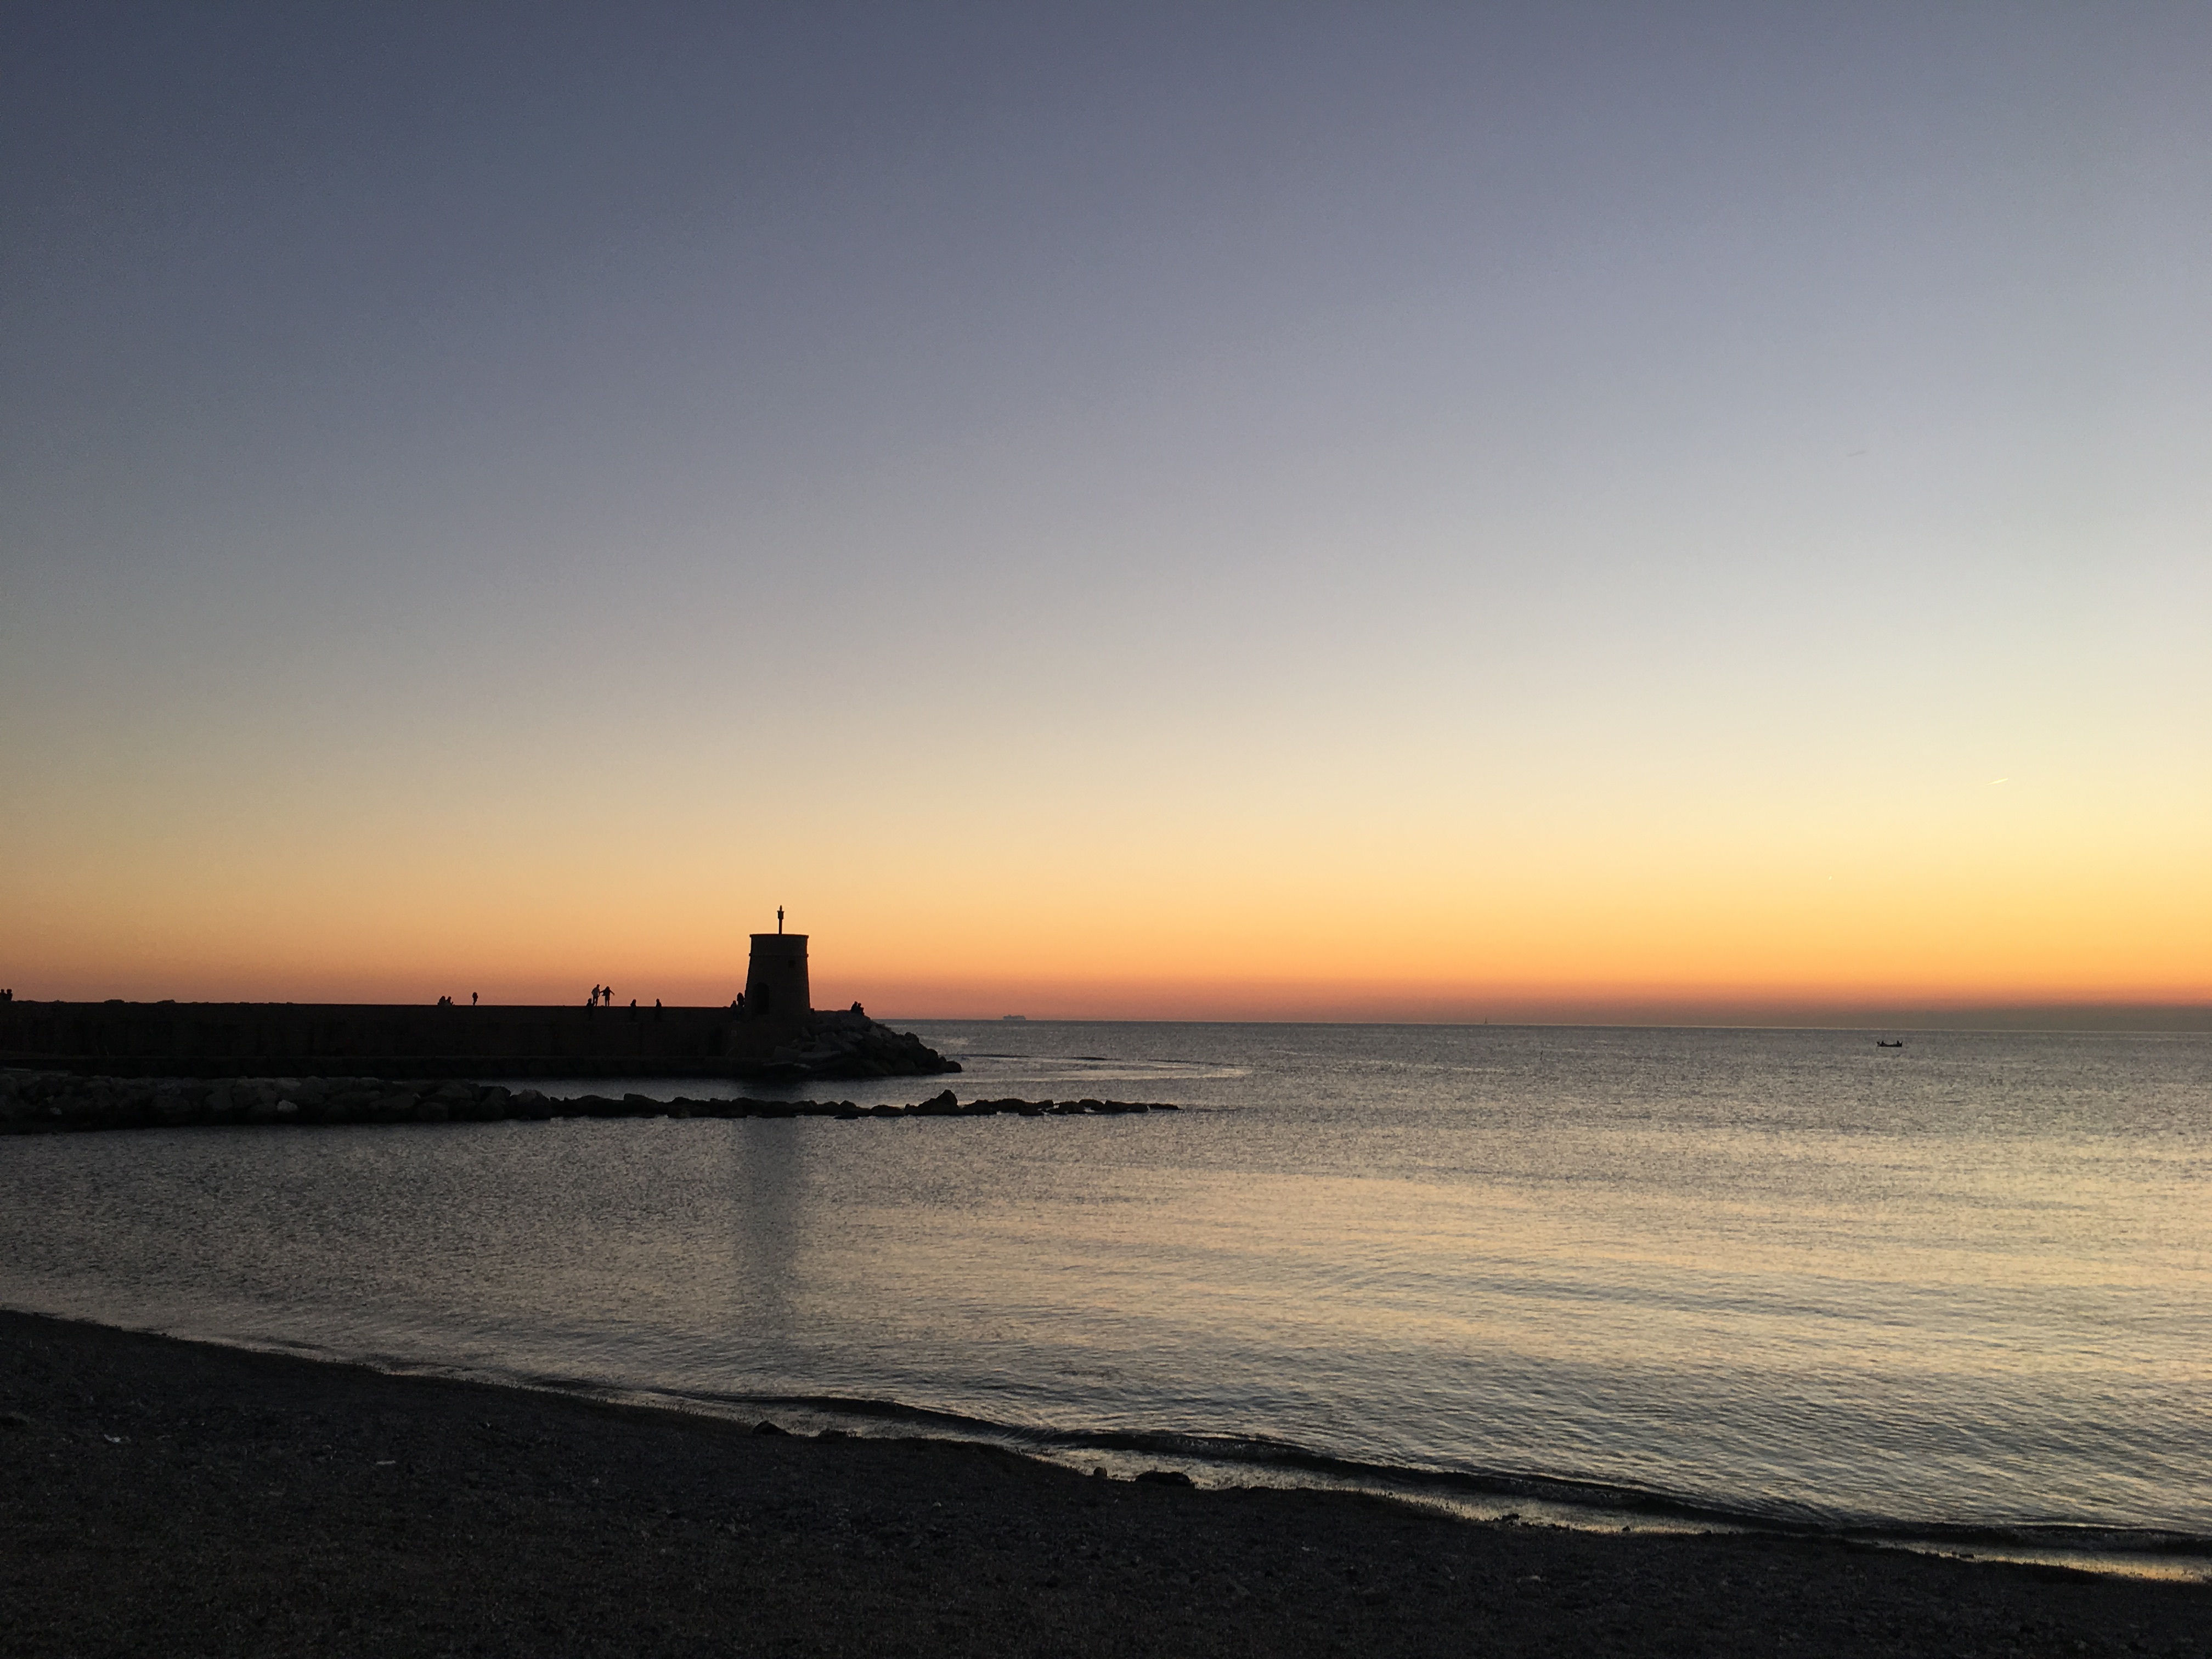
beach, landscape, sea, coast, sand, ocean, horizon, sky, sun, sunrise, sunset, sunlight, morning, shore, wave, dawn, dusk, evening, tower, bay, italy, body of water, afterglow, liguria, calm sea, wind wave